Malachy Sullivan

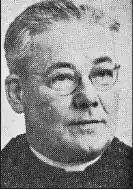

Malachy Robert Sullivan O.S.B. (August 21, 1893 – July 24, 1967) was an American Roman Catholic priest, collegiate instructor, and football coach.